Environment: real
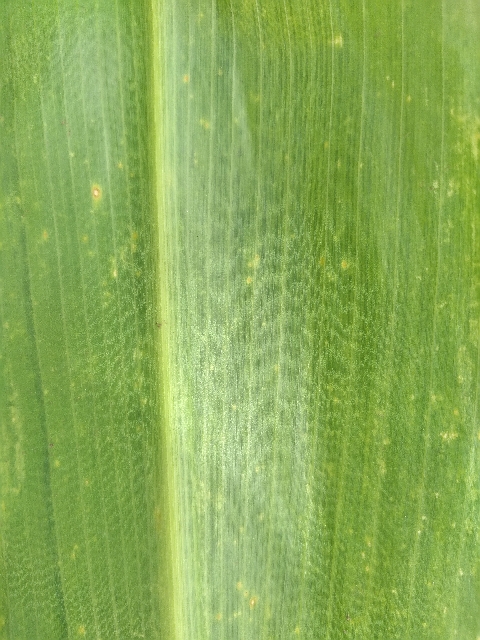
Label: lethal_necrosis